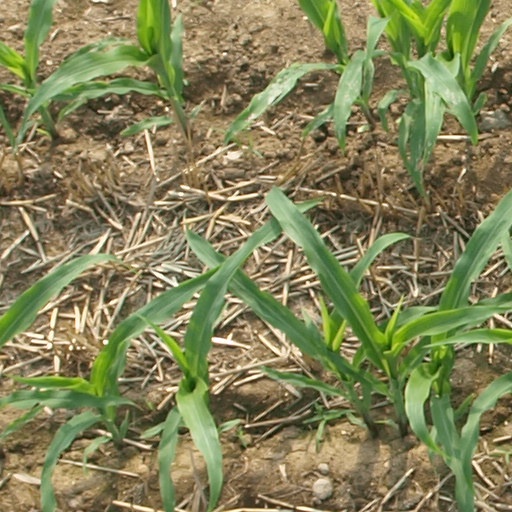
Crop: maize; corn